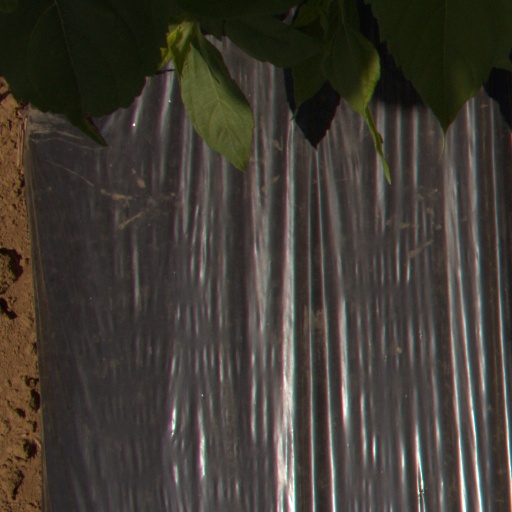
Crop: Jerusalem artichoke